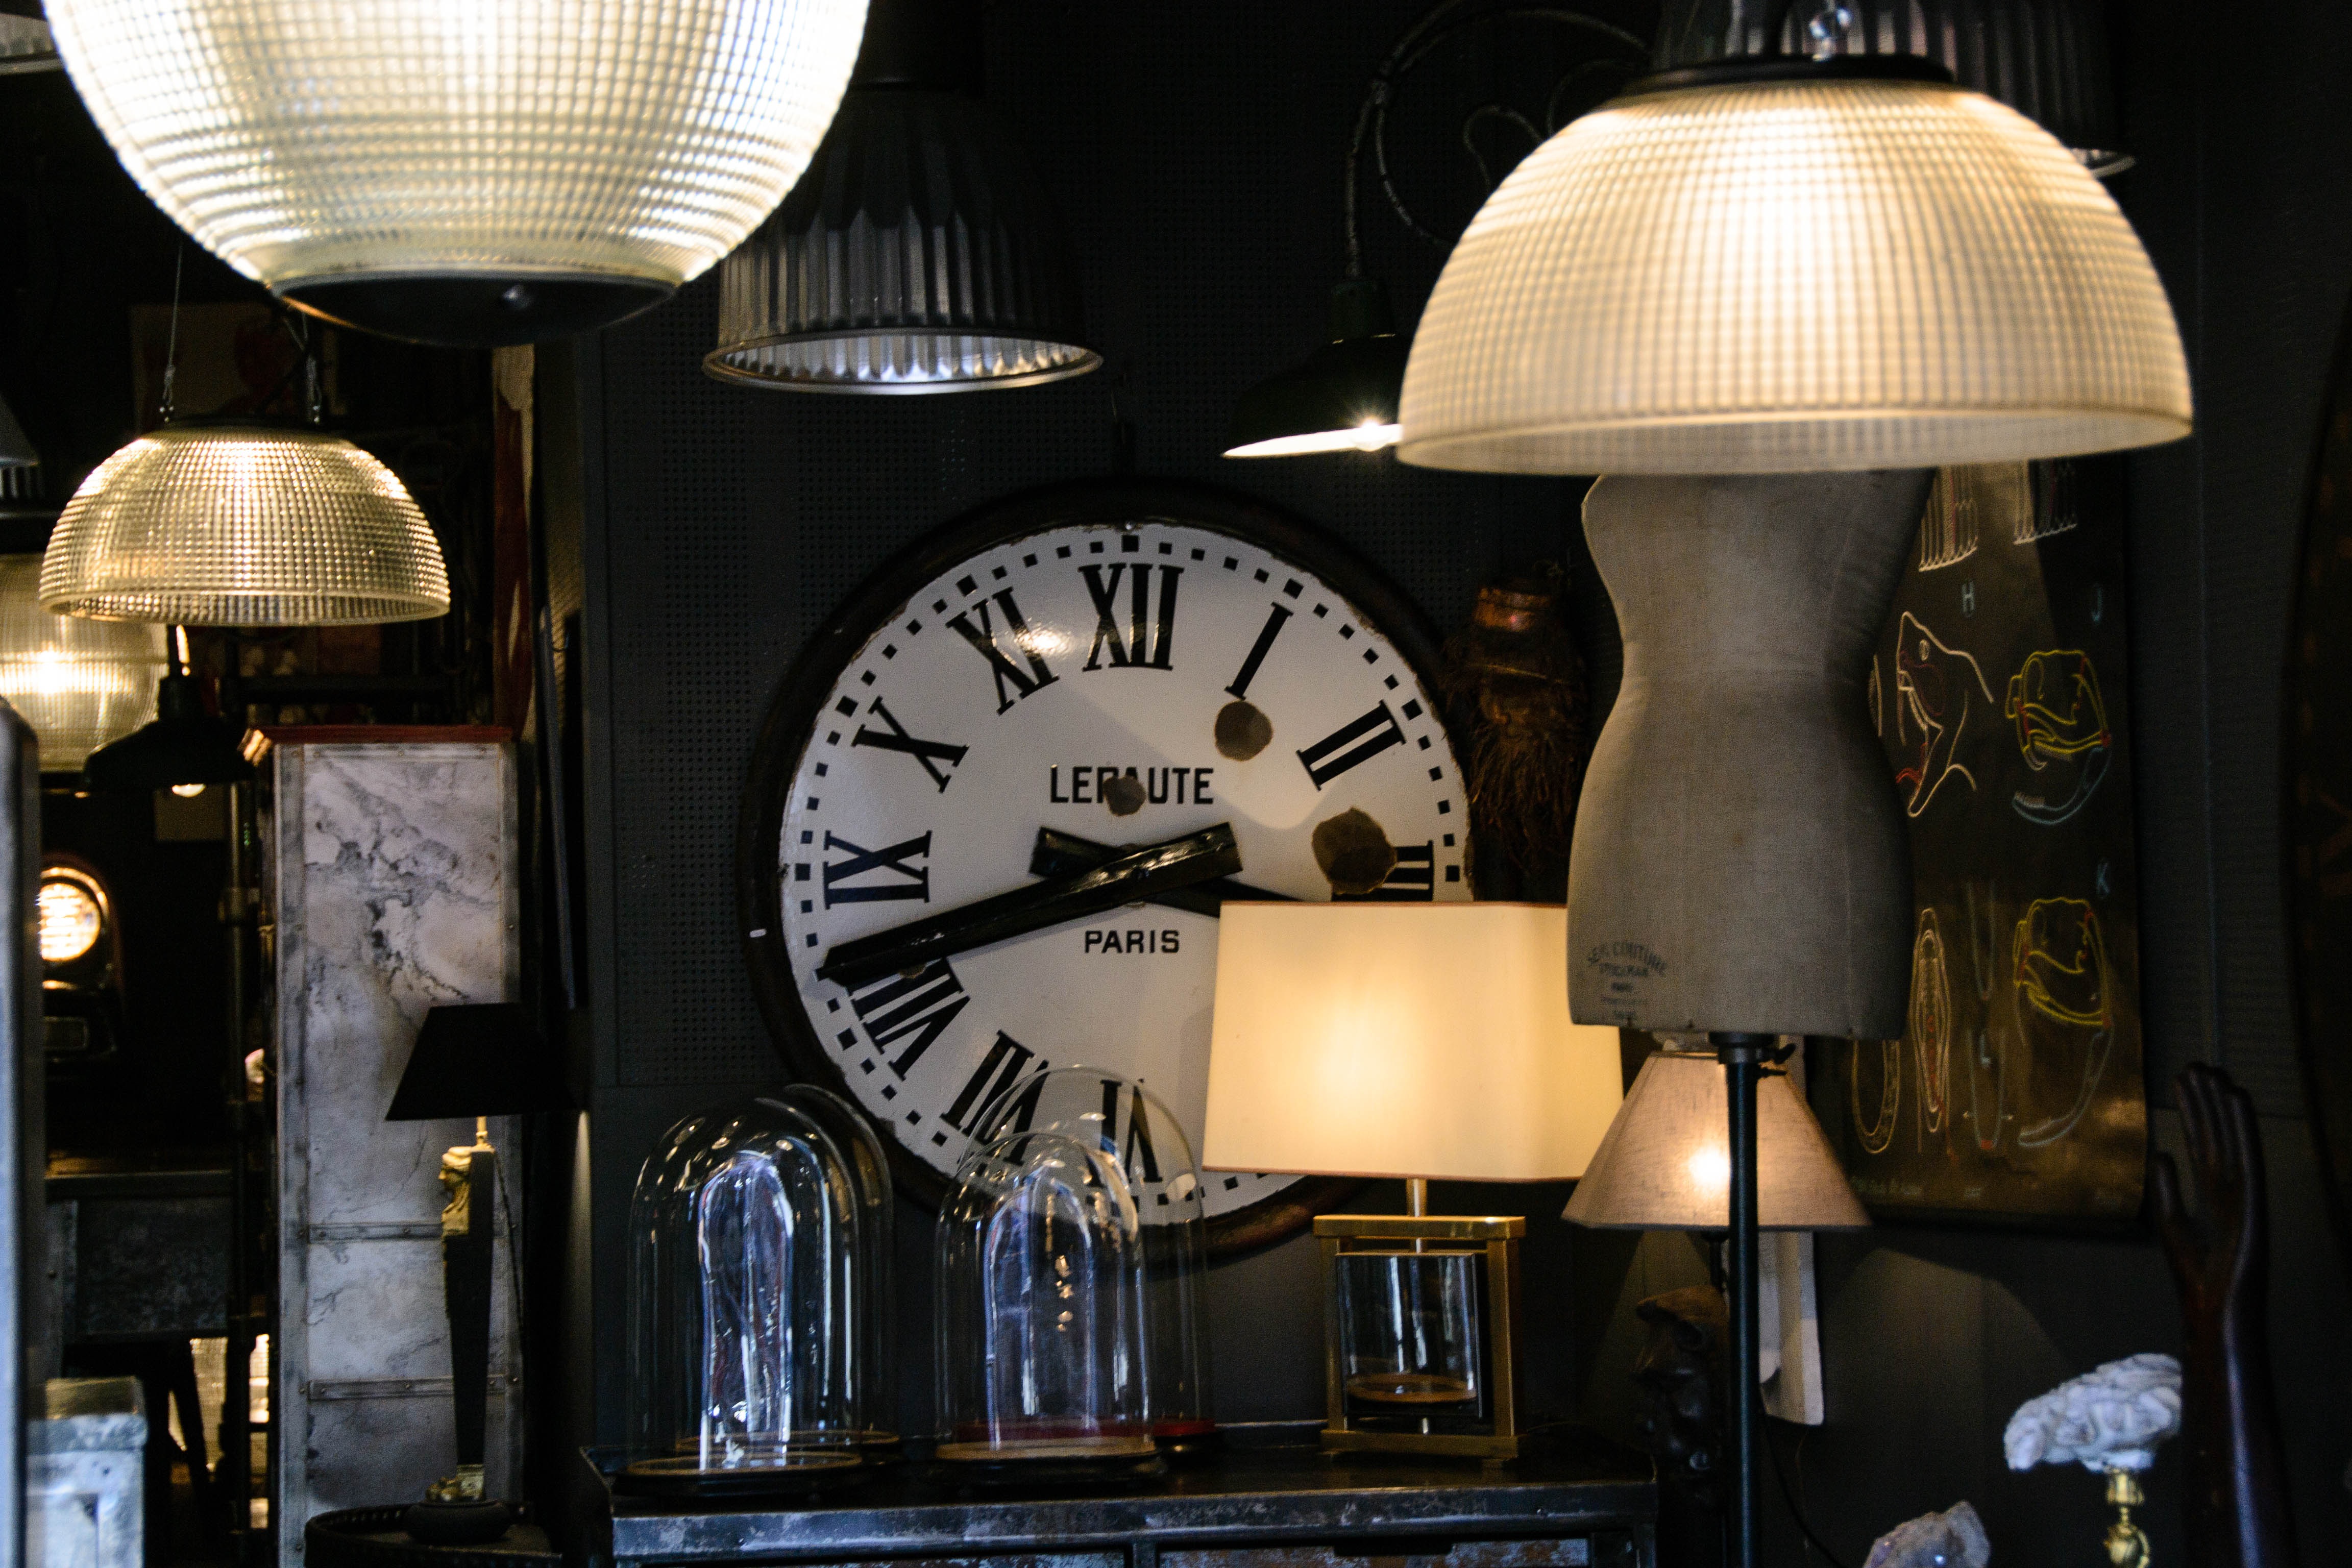
light, clock, paris, lamp, lighting, interior design, light fixture, flea market, march aux puces